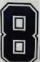
Number: 8